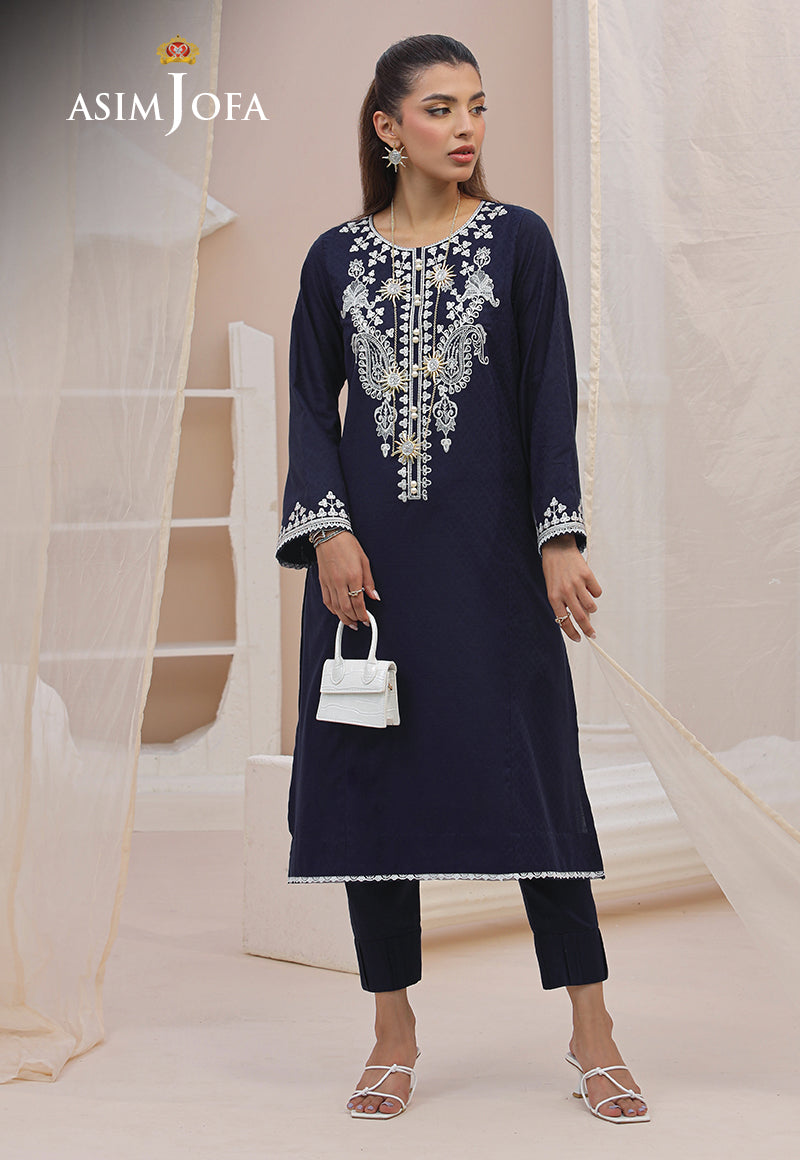
navy embroidered kurta